Tim Sult

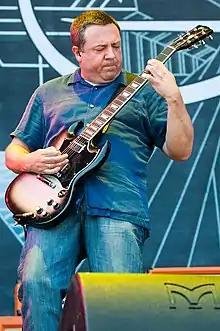
Sult performing with Clutch in 2015

Richard Timothy Sult is an American musician best known as the guitarist for the rock band Clutch. He is also the guitarist for an instrumental side project, The Bakerton Group, and an occasional member of the reggae rock / stoner rock band Lionize, as well as the band Deep Swell.